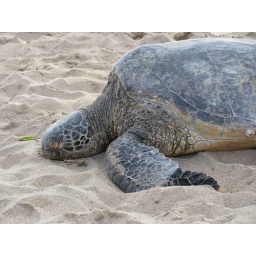
A green sea turtle &lt;i&gt;(Chelonia mydas)&lt;/i&gt; at Laniakea Beach in Haleiwa. Oahu, Hawaii.